Dragon Ball Z season 9

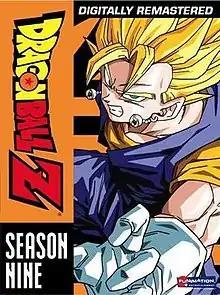
DVD release poster featuring Vegito

The ninth and final season of the "Dragon Ball Z" anime series contains the Fusion, Kid Buu and Peaceful World arcs, which comprises Part 3 of the Buu Saga. It originally ran from February 1995 to January 1996 in Japan on Fuji Television. The first English airing of the series was on Cartoon Network where Funimation Entertainment dub of the series ran from October 2002 to April 2003.